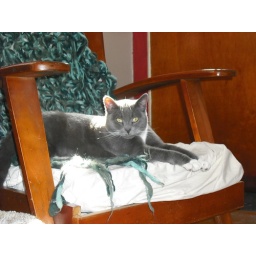
Beautiful gray cat laying on chair in sunlight.